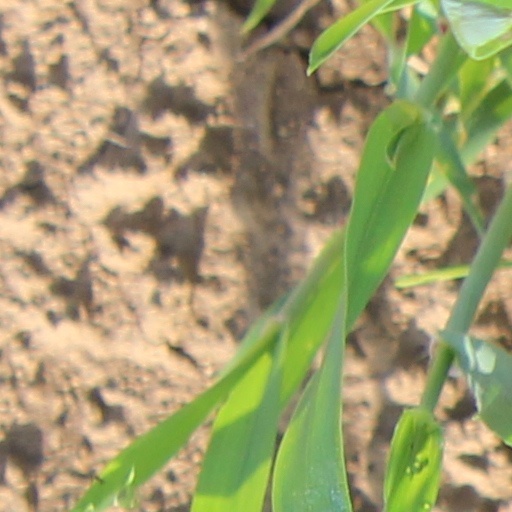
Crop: wheat